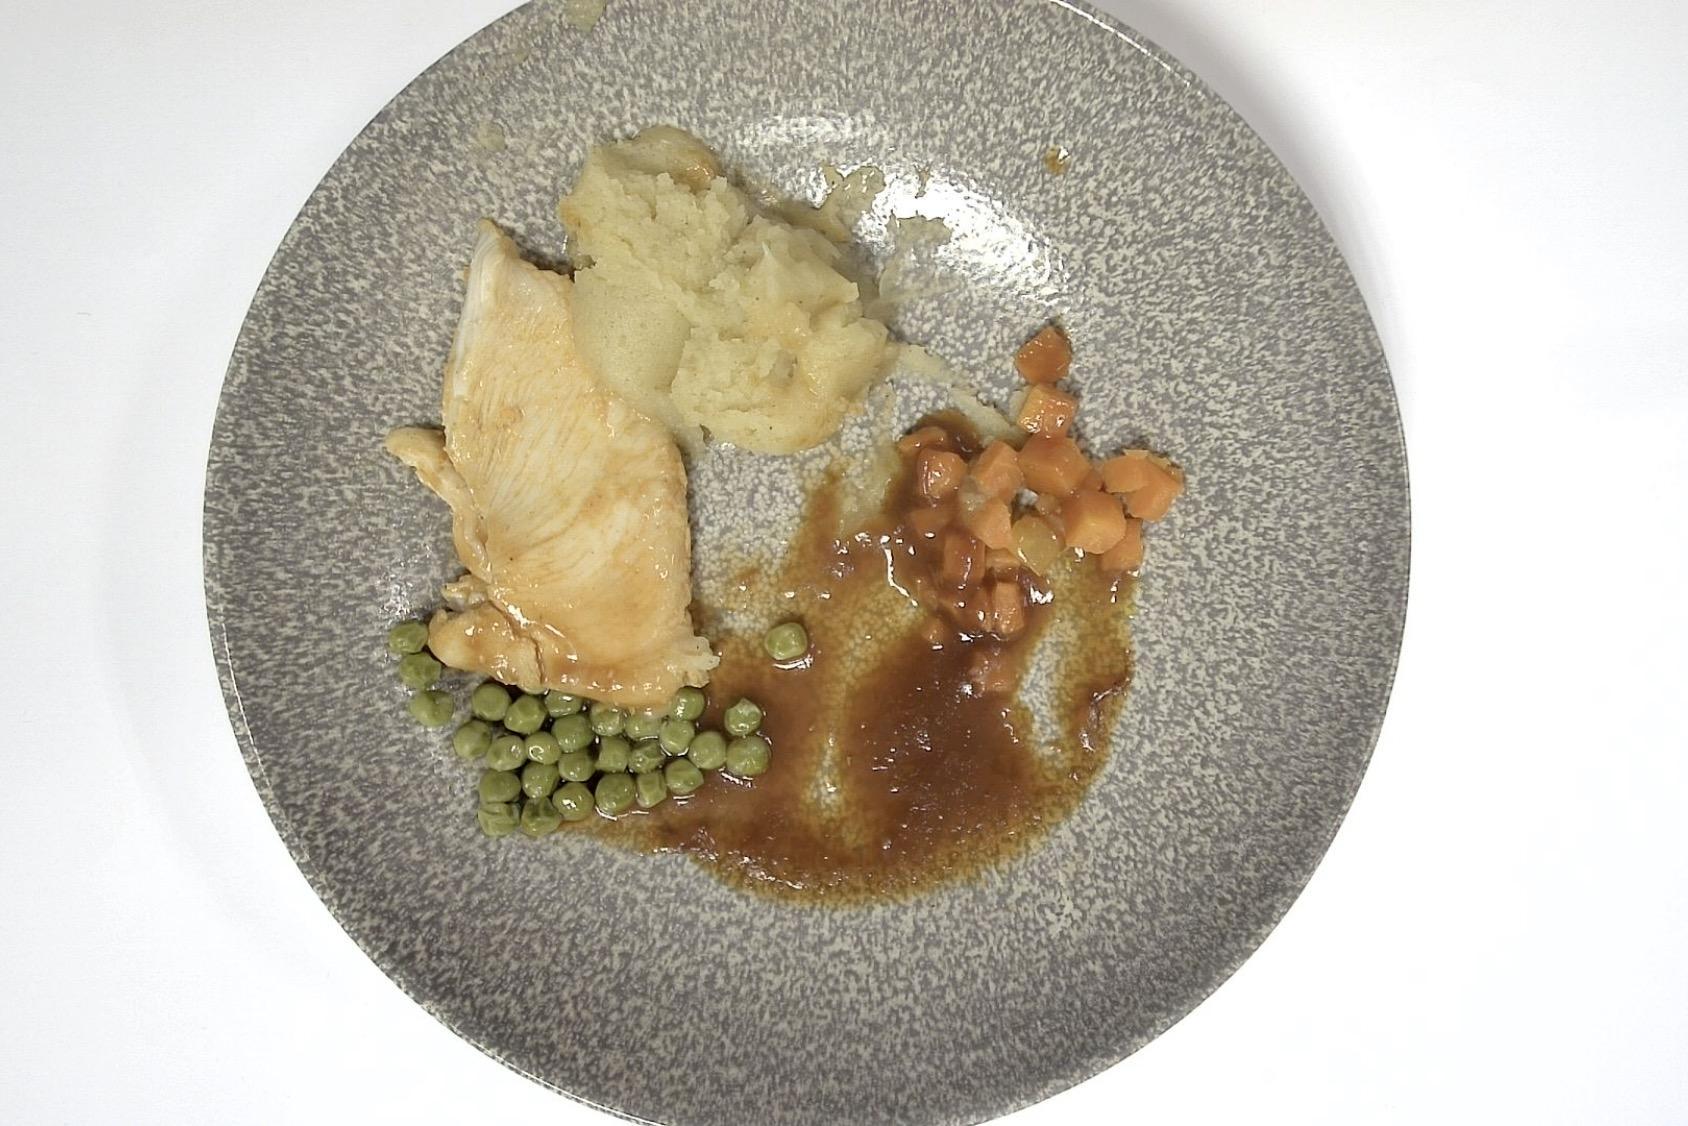
Gericht: Hähnchenbrustfilet mit Erbsen und Möhren, Kartoffelpüree und Bratenjus
Portionsgröße: Normale Portion
Zutaten: Kartoffelpüree , Erbsen, Möhre, Bratenjus, Hähnchen
Gewicht vorher: 341 g
Kalorien vorher: 315,250 kcal
Gewicht nachher: 197 g
Kalorien nachher: 182,124 kcal